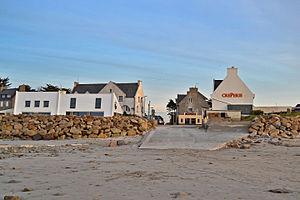
Couché de soleil sur la plage du Dossen à Santec, nord Finistère.
Santec [sɑ̃tɛk] est une commune du département du Finistère, dans la région Bretagne, en France.